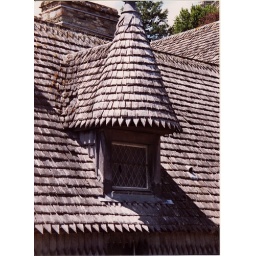
Wooden Shingles adorn the roof of this building on &amp;quot;Mont St Michel&amp;quot; in France